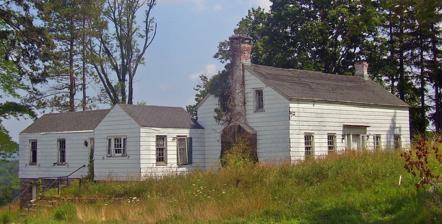
Building: Checkerboard Inn
Country: United States of America
Year built: 1790
United States historic place Checkerboard Inn U.S. National Register of Historic Places Front (south) elevation and west profile, 2008 Location Monroe , NY Nearest city Newburgh Coordinates 41°18′02″N 74°11′01″W / 41.30056°N 74.18361°W / 41.30056; -74.18361 Area 0.39 acres (1,600 m 2 ) Built ca. 1790 Architectural style Federal style NRHP reference No. 06001078 Added to NRHP November 29, 2006 The Checkerboard Inn , also known as the Forshee-Jenkins House , is a late 18th-century frame building located on Mansion Ridge Golf Club in Monroe , New York, United States. Originally built as a house, within a decade it went into service as an inn when the Orange Turnpike , an early toll road through the area, opened in 1802. It takes its name from an early owner's reputed decision to paint it in a checkerboard pattern to attract business, although this has not been conclusively established. In the 20th century, it was expanded to serve as a family cottage for the family of a New York silk merchant, Moses Migel. Today, after many other owners and a long period of neglect, it remains standing, vacant, next to the golf course's clubhouse. It is the property of the Town of Monroe, and was listed on the National Register of Historic Places in 2006. The town is hoping to raise the money to restore it and use it as a local history museum. Building The house is built into a gentle slope on a hill looking out over its section of the New York-New Jersey Highlands , and ultimately the Shawangunk Ridge in the distance. At the north end the foundations are visible. A small group of trees surrounds it on three sides. An old road grade is visible to the east. The older main section is one and a half stories high and five bays wide, sided in aluminum over old pine clapboards . In the center of the facade is the main entrance, a Federal style entrance with fluted pilasters supporting an entablature and cornice . The asbestos - shingled gabled roof is pierced by brick chimneys at either end. A badly deteriorated porch is attached to the rear. From the west end projects a double wing, one one-by-two-bay section continuing to the west, set slightly back, with a larger three-by-one section extending to the north. The east wing is similar to the west wing, just a little larger. A terrace is between the two wings in the rear. On the inside, the house follows a center-hall plan, with fireplaces heating either end. The walls are finished in plaster on lath , likely replaced since original construction. Most trim is original with the exception of a bathroom and nearby cabinet added in the 20th century. The basement is unfinished. History Between 1790 and 1810 the main block was built in a vernacular local style for a local farmer named Bernard Forshee. In 1802 the Orange Turnpike, which elsewhere in the county is today followed by state highways 17 and 17M , was routed past the house. A segment of its bed remains just to the east of the house. A milestone that was also next to it has since been stolen. At some point during the turnpike's years of operation, according to local lore, the house was converted to an inn for travelers. Since it was just south of what is today the village of Monroe , where there were many other inns, Forshee supposedly decided to distinguish the Forshee House by painting it in a black-and-white checkerboard pattern. He sold it to his son John in 1823, who in turn sold it to an Ira Jenkins ten years later. By that point many of the early turnpikes were going broke and reverting to public ownership and maintenance. It is believed that the house's use as an inn was discontinued, although the checkerboard pattern apparently remained long enough that traces of it continued to exist into the 20th century. In 1916 New York City silk merchant Moses Charles Migel bought the property and surrounding lands to make Greenbraes Farm, his 230-acre (93 ha) estate. Since he wanted to build a stone barn and house nearby (today Mansion Ridge's clubhouse), it was necessary to relocate the road off the property, a move that also helped smooth out a steep descent into Monroe. The Migels paid for the road to be relocated and rebuilt along its current alignment; Mary Harriman granted a right-of-way . Three decades later, Migel's son Richard had grown and married. The two wings were added to the house to accommodate them in the late 1940s, and a shed-roof on the rear elevation, the only significant changes made during its existence. Original wrought iron hardware, which the Migels intended to retain, was accidentally melted down as scrap during this process. The house remained a private residence until the mid-1990s, when the last owners moved out. It then became the property of a developer , Great Expectations, which had acquired the entire former Migel Estate to develop into the current Mansion Ridge golf-and-condominium complex. As part of the approval process, Great Expectations donated the Checkerboard Inn to the Town of Monroe. Three years later the town began the process of seeking a state grant to remodel it into a local history museum. References Hudson Valley portal